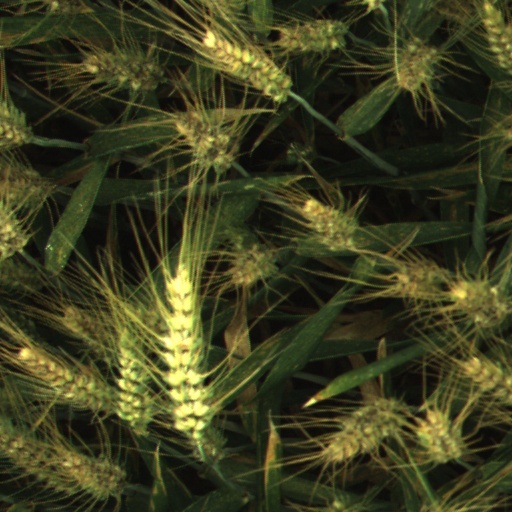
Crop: wheat